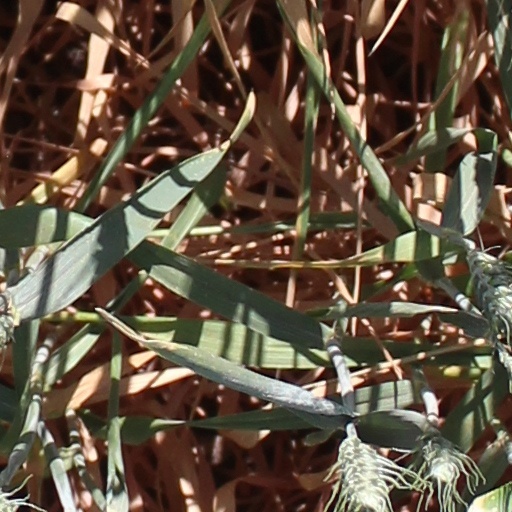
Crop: wheat